Biman Bangladesh Airlines subsidiaries

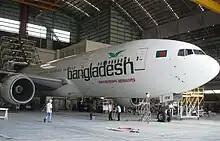
A leased Boeing 777-200ER in a Biman hangar at Shahjalal International Airport.

Biman Bangladesh Airlines Training Center (BATC) trains its ground, flight service and technical personnel to meet the growing needs of Biman's manpower. The center has also been turned into a seat of training and technical seminars for local travel agents and some foreign airlines.